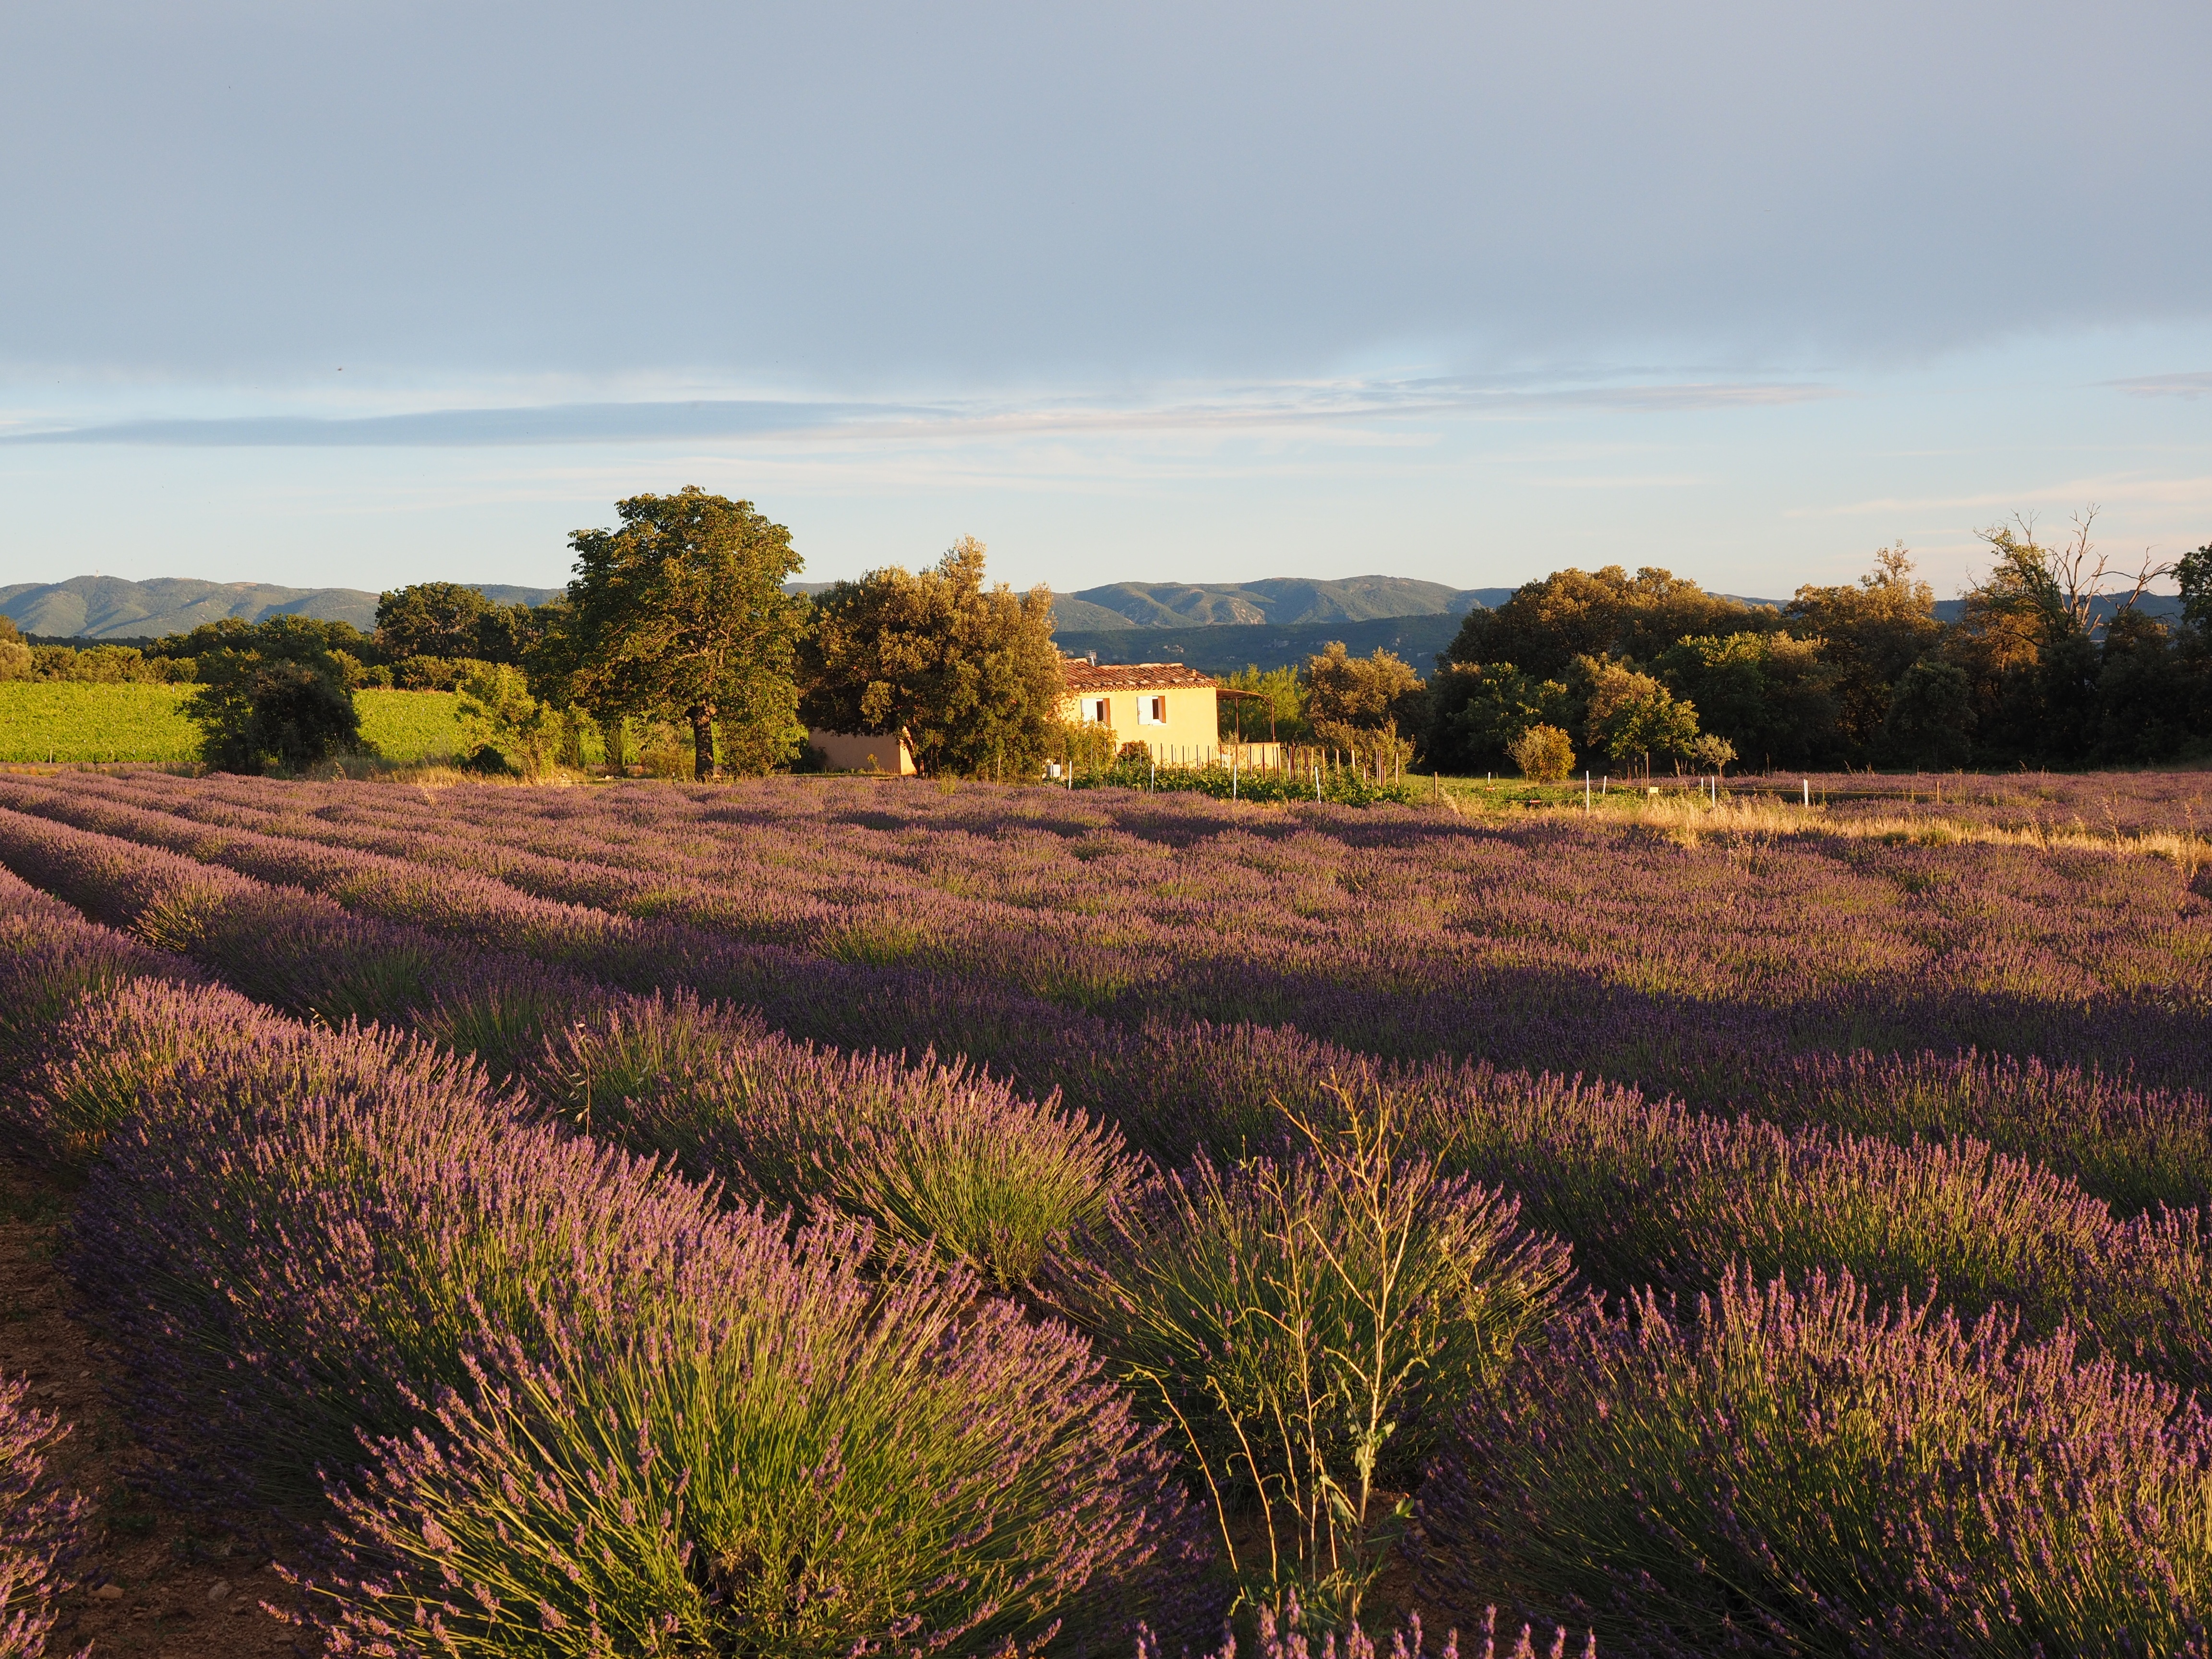
landscape, tree, nature, grass, marsh, cloud, plant, field, farm, meadow, prairie, morning, hill, flower, france, crop, pasture, autumn, agriculture, lavender, plain, grassland, violet, wetland, bog, lavender field, provence, habitat, evening sun, ecosystem, steppe, ornamental plant, rural area, lavandula, lavender flowers, lavender cultivation, true lavender, natural environment, grass family, woody plant